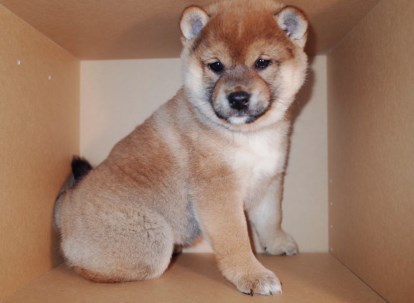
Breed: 1043-n000001-Shiba_Dog